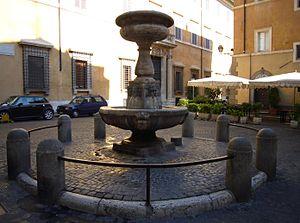
La fontaine de la piazzetta di San Simeone est située à Rome, sur la place homonyme, où elle a finalement été installée en 1973.